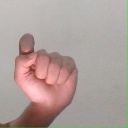
अक्षर: घ